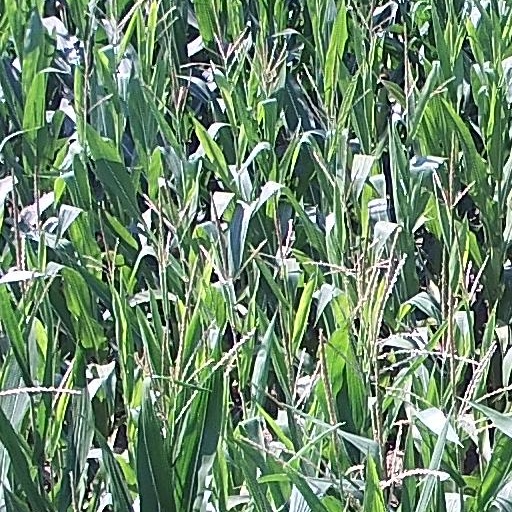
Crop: maize; corn